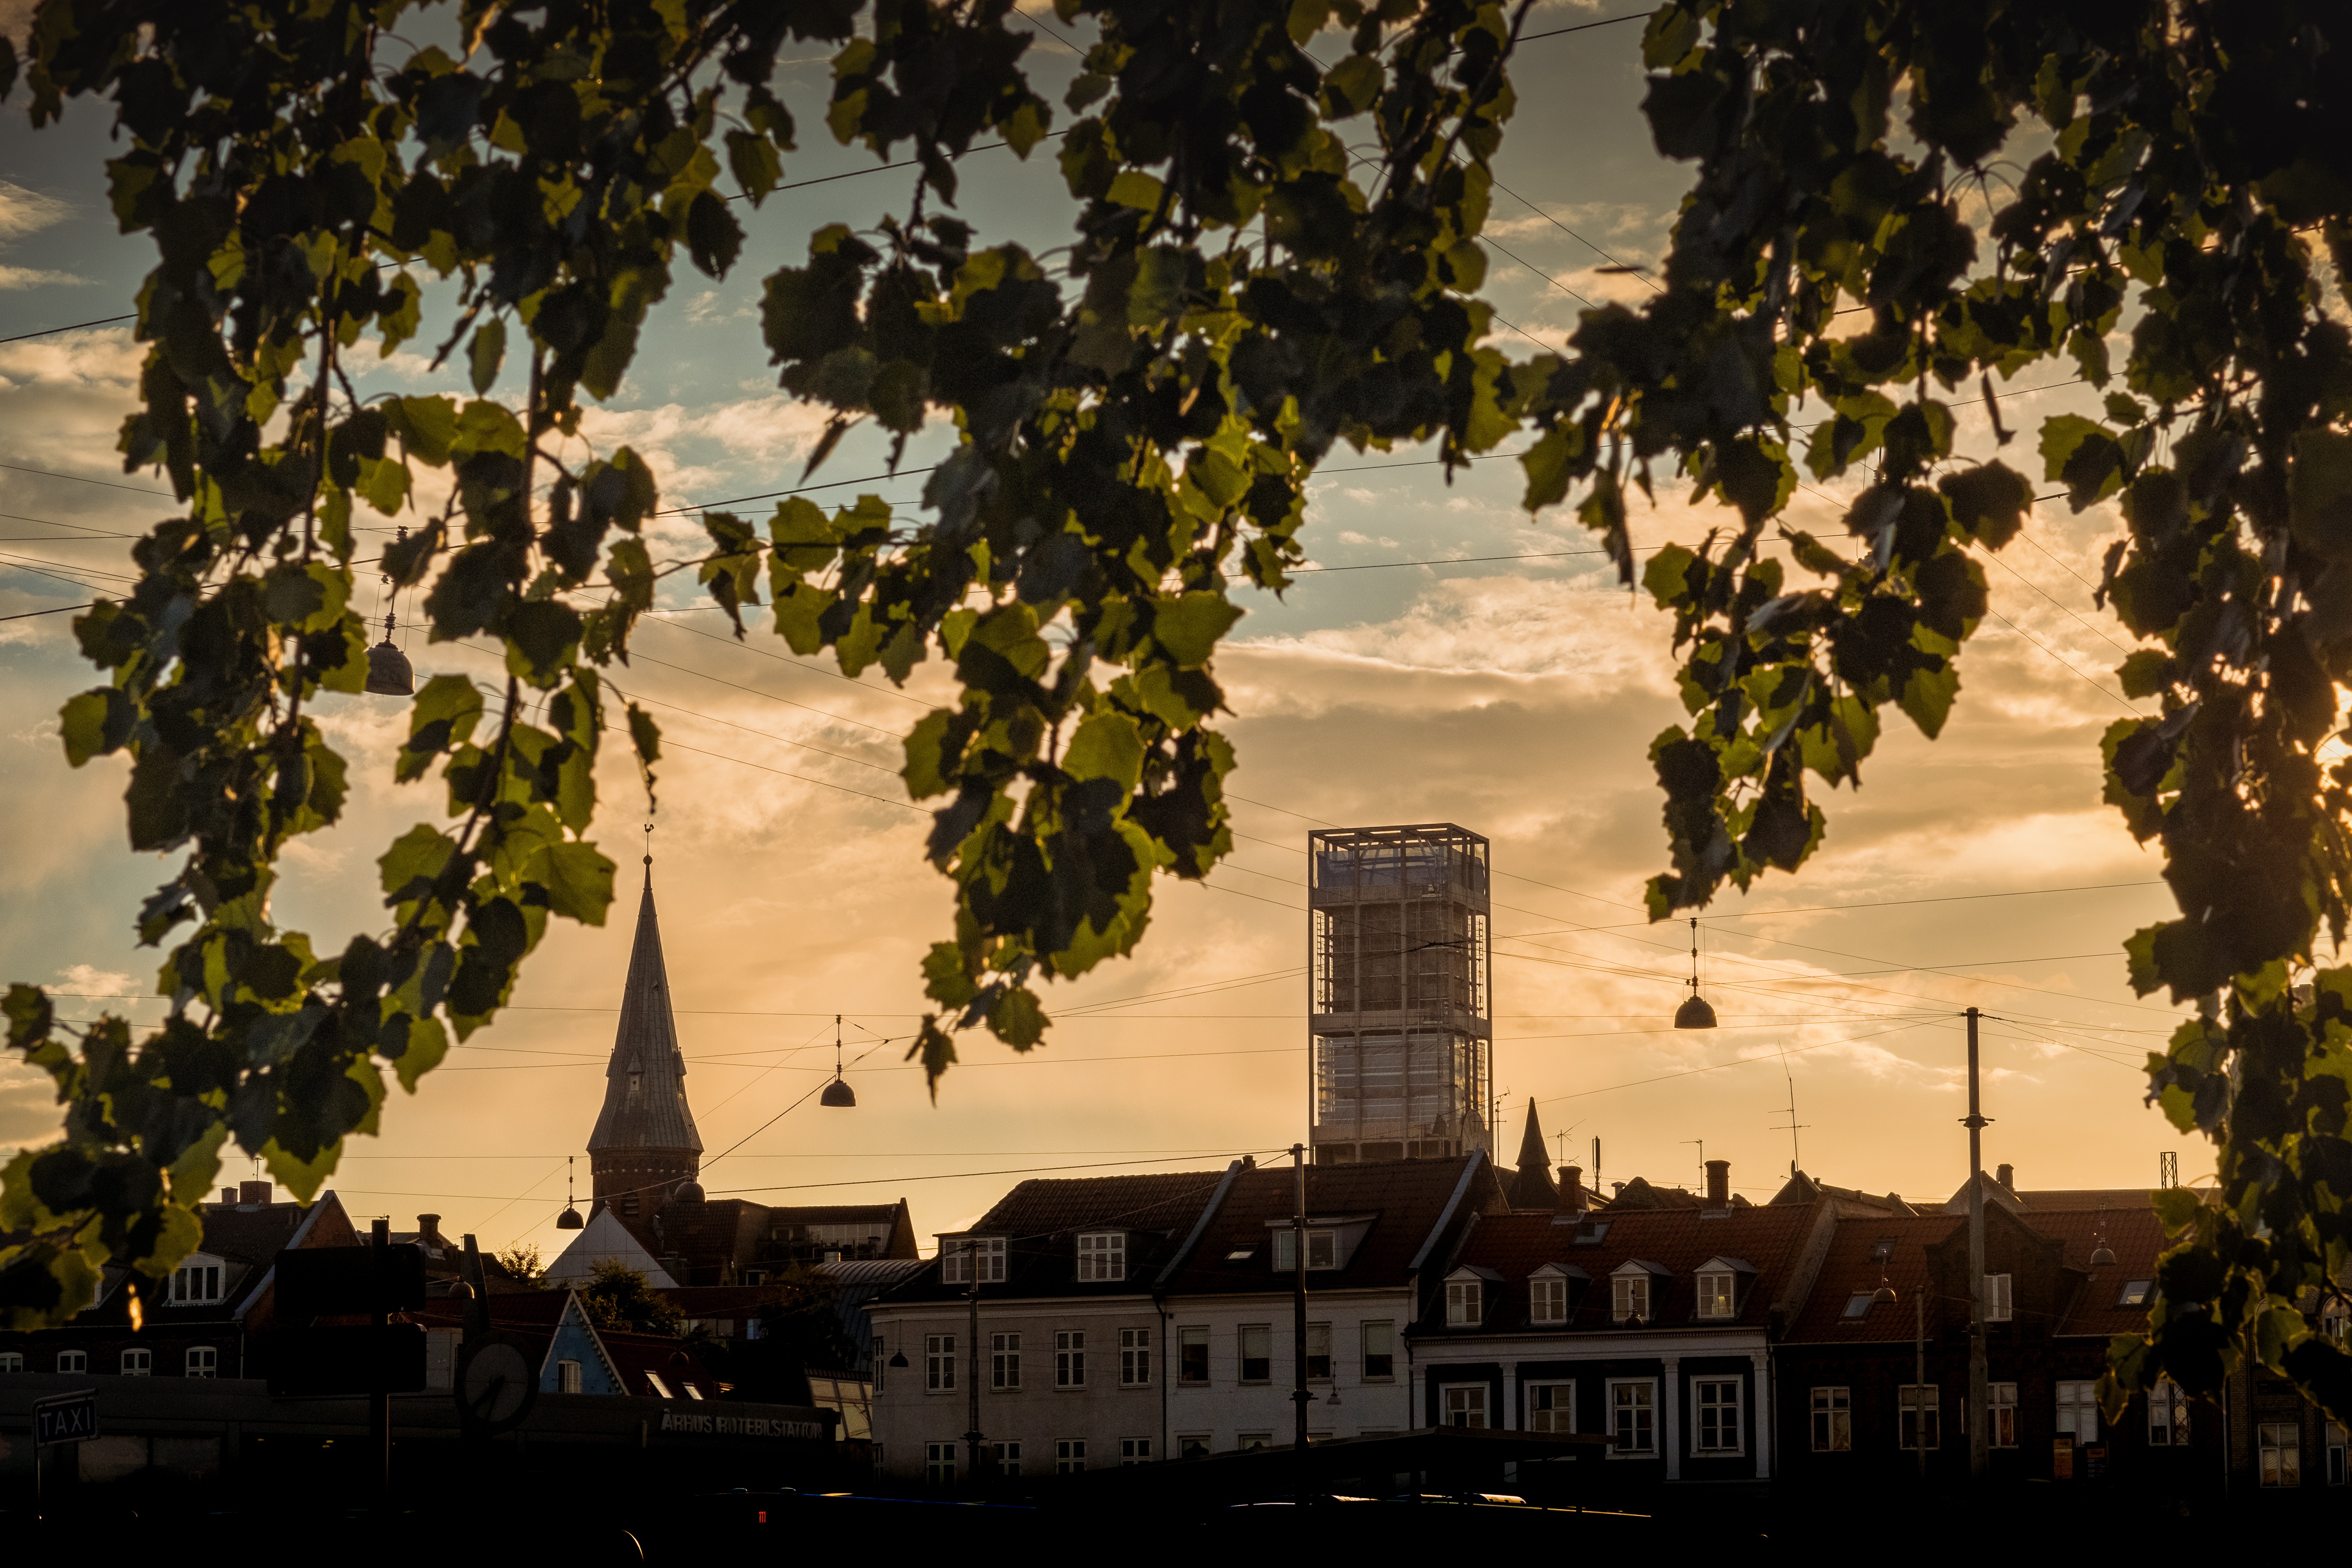
tree, sunlight, morning, flower, evening, reflection, autumn, urban area, woody plant